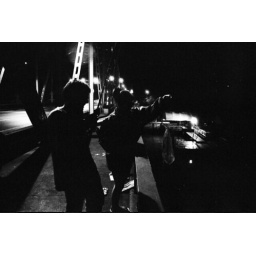
2am on a bridge over the chrao phraya river, the only time the river is quiet and any fishing is possible.